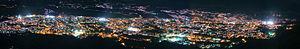
San Cristóbal est une ville du Venezuela et la capitale de l'État de Táchira. Sa population s'élevait à 380 000 habitants en 2005 et celle de son aire métropolitaine à 847 000 habitants.